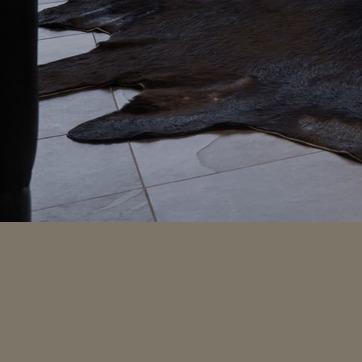
Material: tile